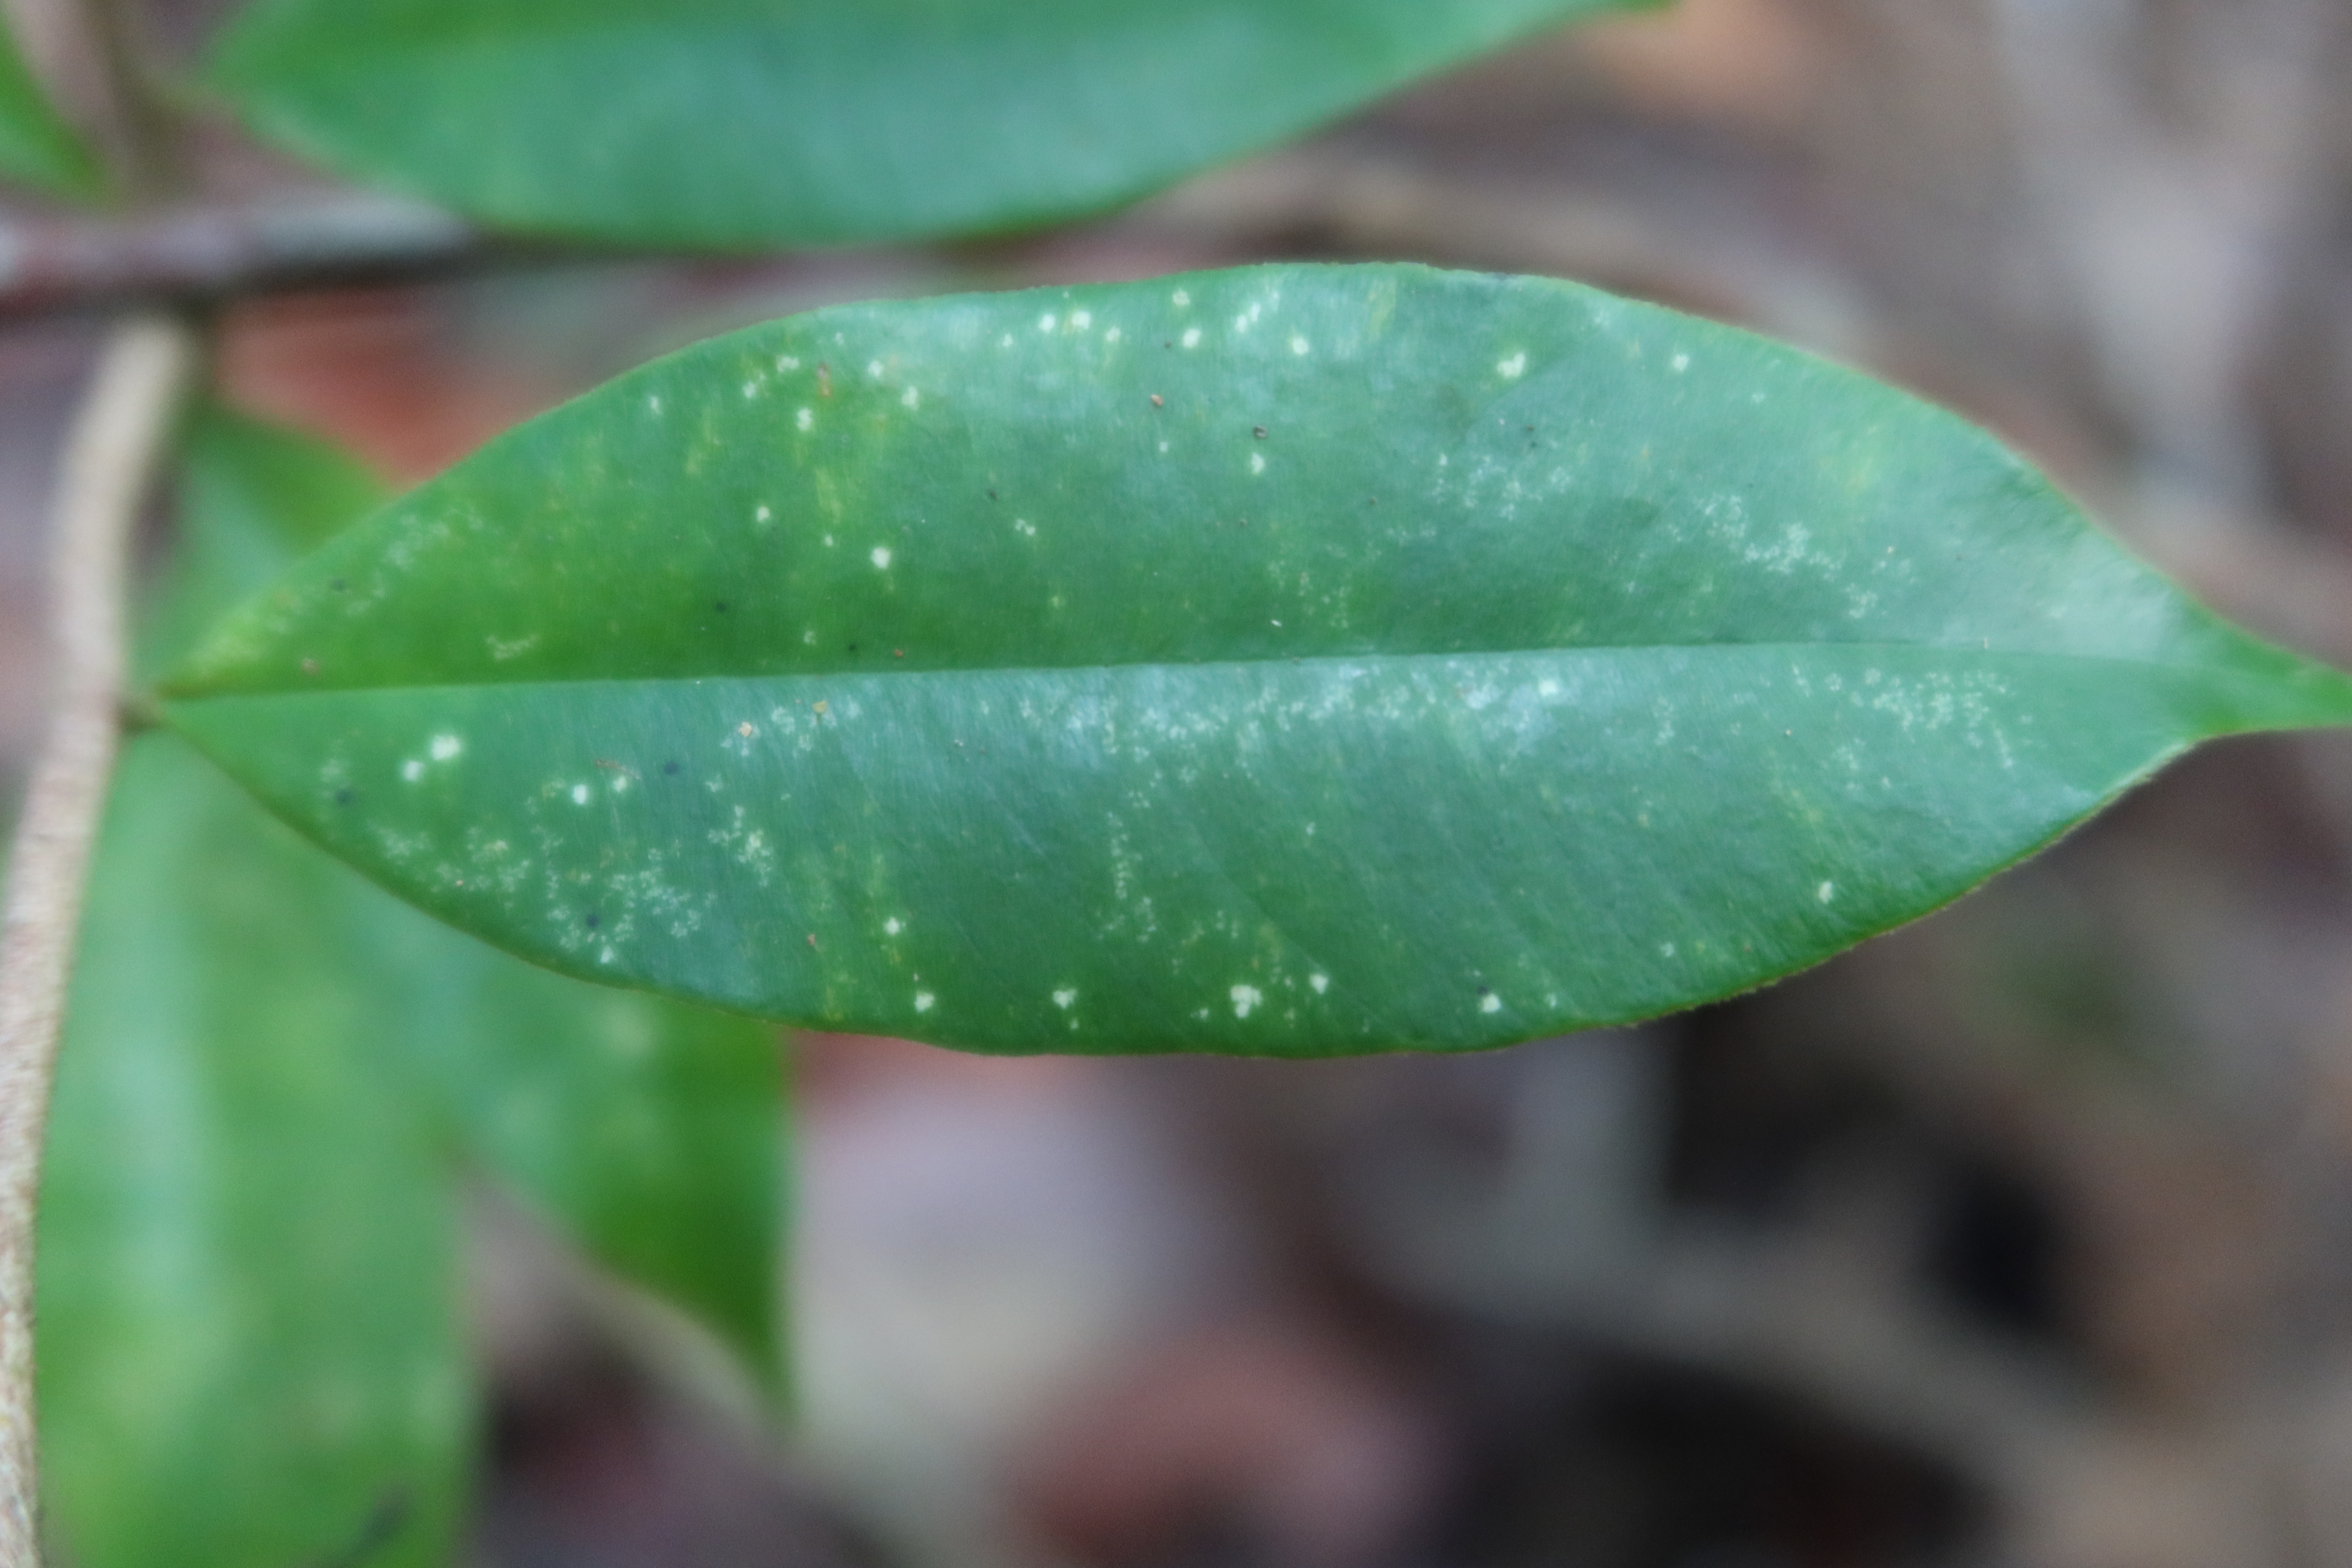
Label: Black spots